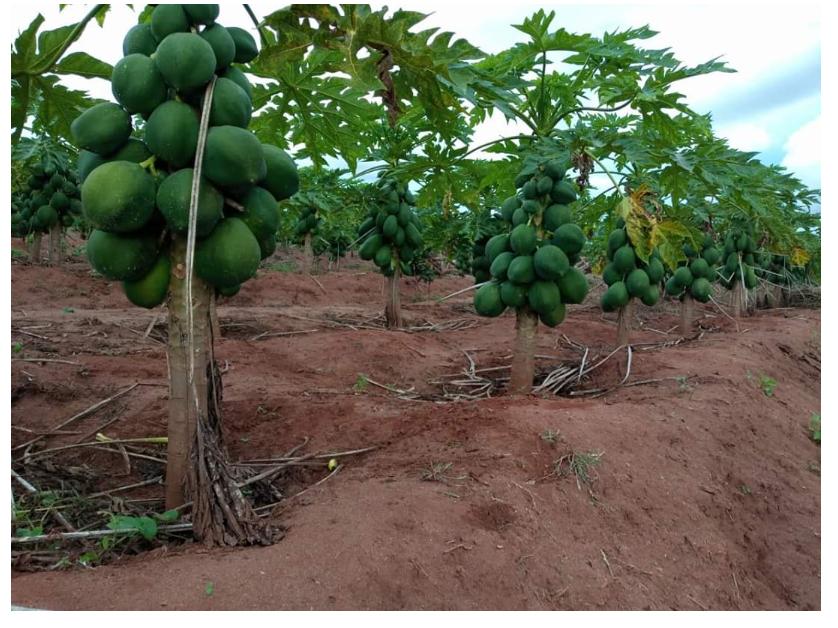
Shamba la mimea lenye rangi ya kijani na njano, na yenye matunda yenye rangi ya kijani iliyozaliwa kwa wingi, iliyopandwa kwa kutengenishwa kutoka mti mmoja hadi mwingine. Zao hili limepandwa kwa ajili ya kuuzwa kwa wateja ili kumuongezea mkulima kipato.